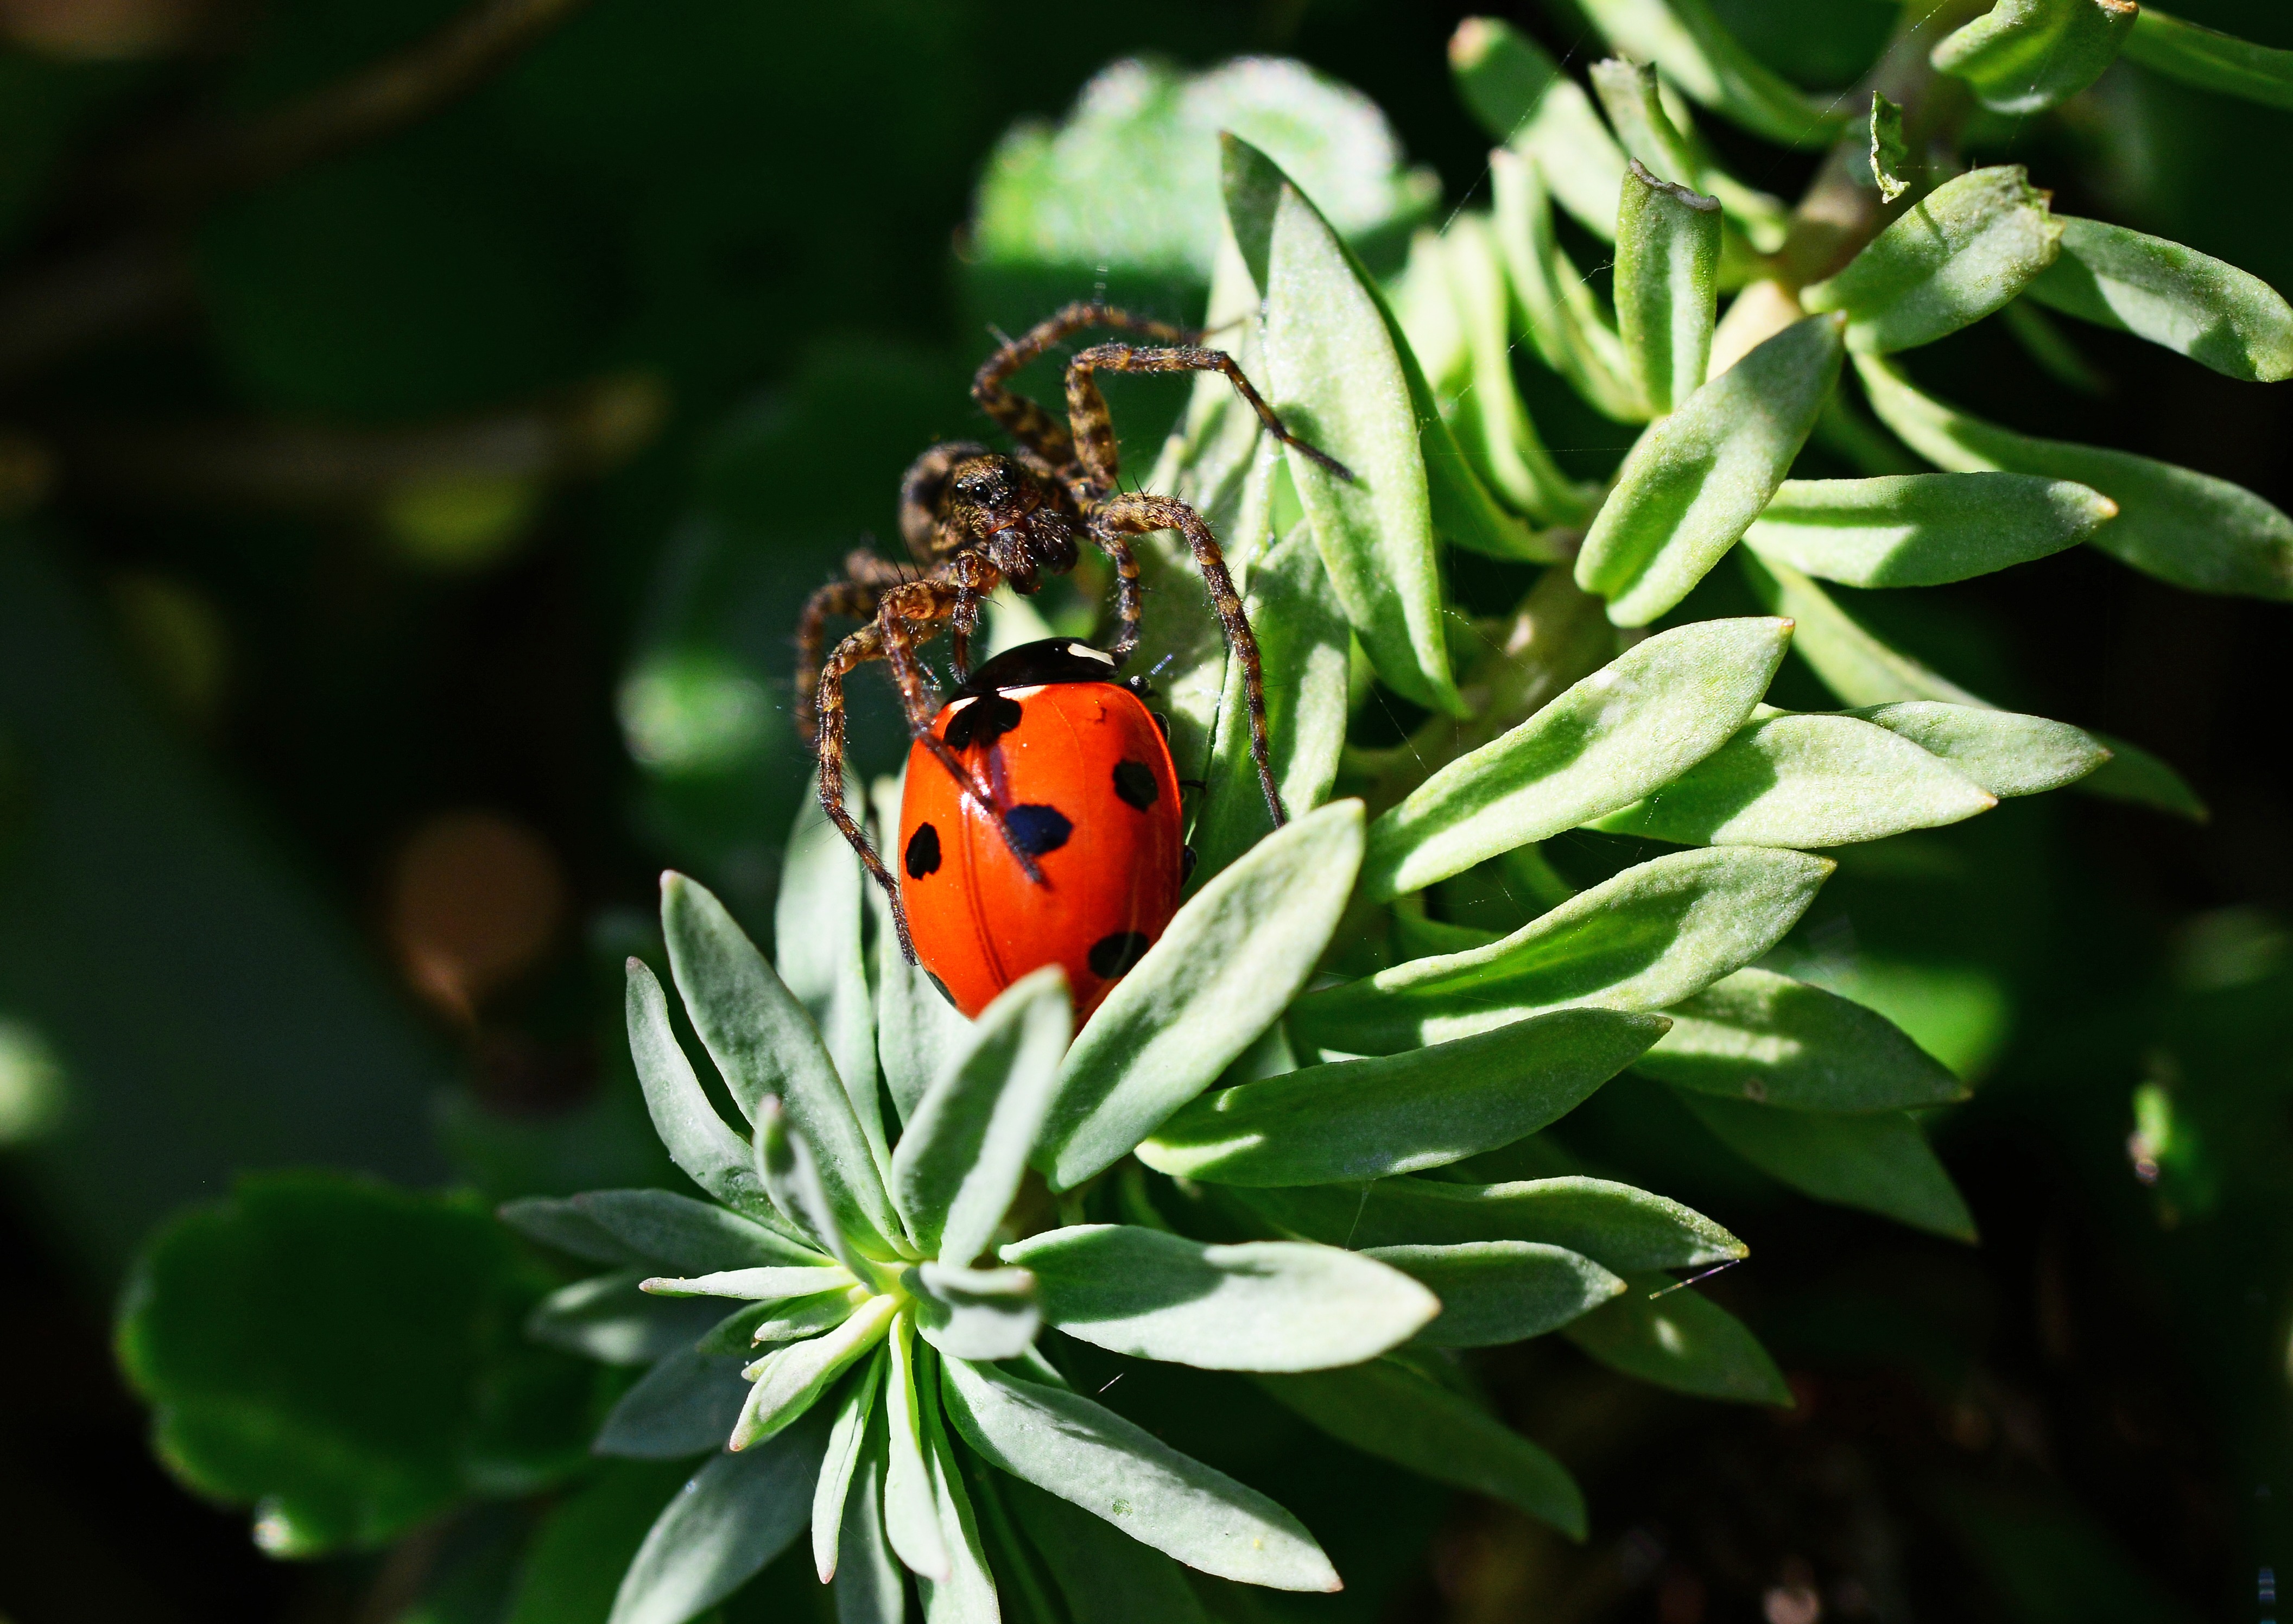
nature, plant, flower, green, red, insect, macro, brown, ladybug, botany, black, flora, fauna, ladybird, invertebrate, close up, detail, capture, hunting, beetle, prey, macro photography, wolf spider, seven spot ladybird, pardosa amentata